Facultative bipedalism

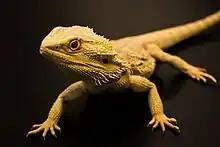
The central bearded dragon ("Pogona vitticeps"), is capable of bipedalism.

Debate exists over whether bipedalism in lizards confers any advantage. Advantages could include faster speeds to evade predators, or less energy consumption, and could explain why this behavior has evolved. However, research has shown that bipedal locomotion does not increase speed but can increase acceleration. It is also possible that facultative bipedalism is a physical property of the lizard's movement rather than a developed behavior. In this scenario, it would be more energetically favorable to allow the forelimbs to rise with the rotation caused by the lizard's acceleration rather than work to keep the forelimbs on the ground. Recent research has shown that the actual acceleration at which lizards begin to run bipedally is lower than the previous model predicted, suggesting that lizards actively attempt to locomote bipedally rather than passively allow the behavior to occur. If this is true, there may be some advantage associated with bipedalism that has not yet been identified. Alternatively, while the origin of the behavior may have been solely the physical motion and acceleration, traveling bipedally may have conferred an advantage, such as easier maneuvering, that was then exploited.